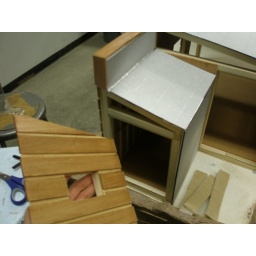
the bathroom wall comes off so i can hide stuff in it